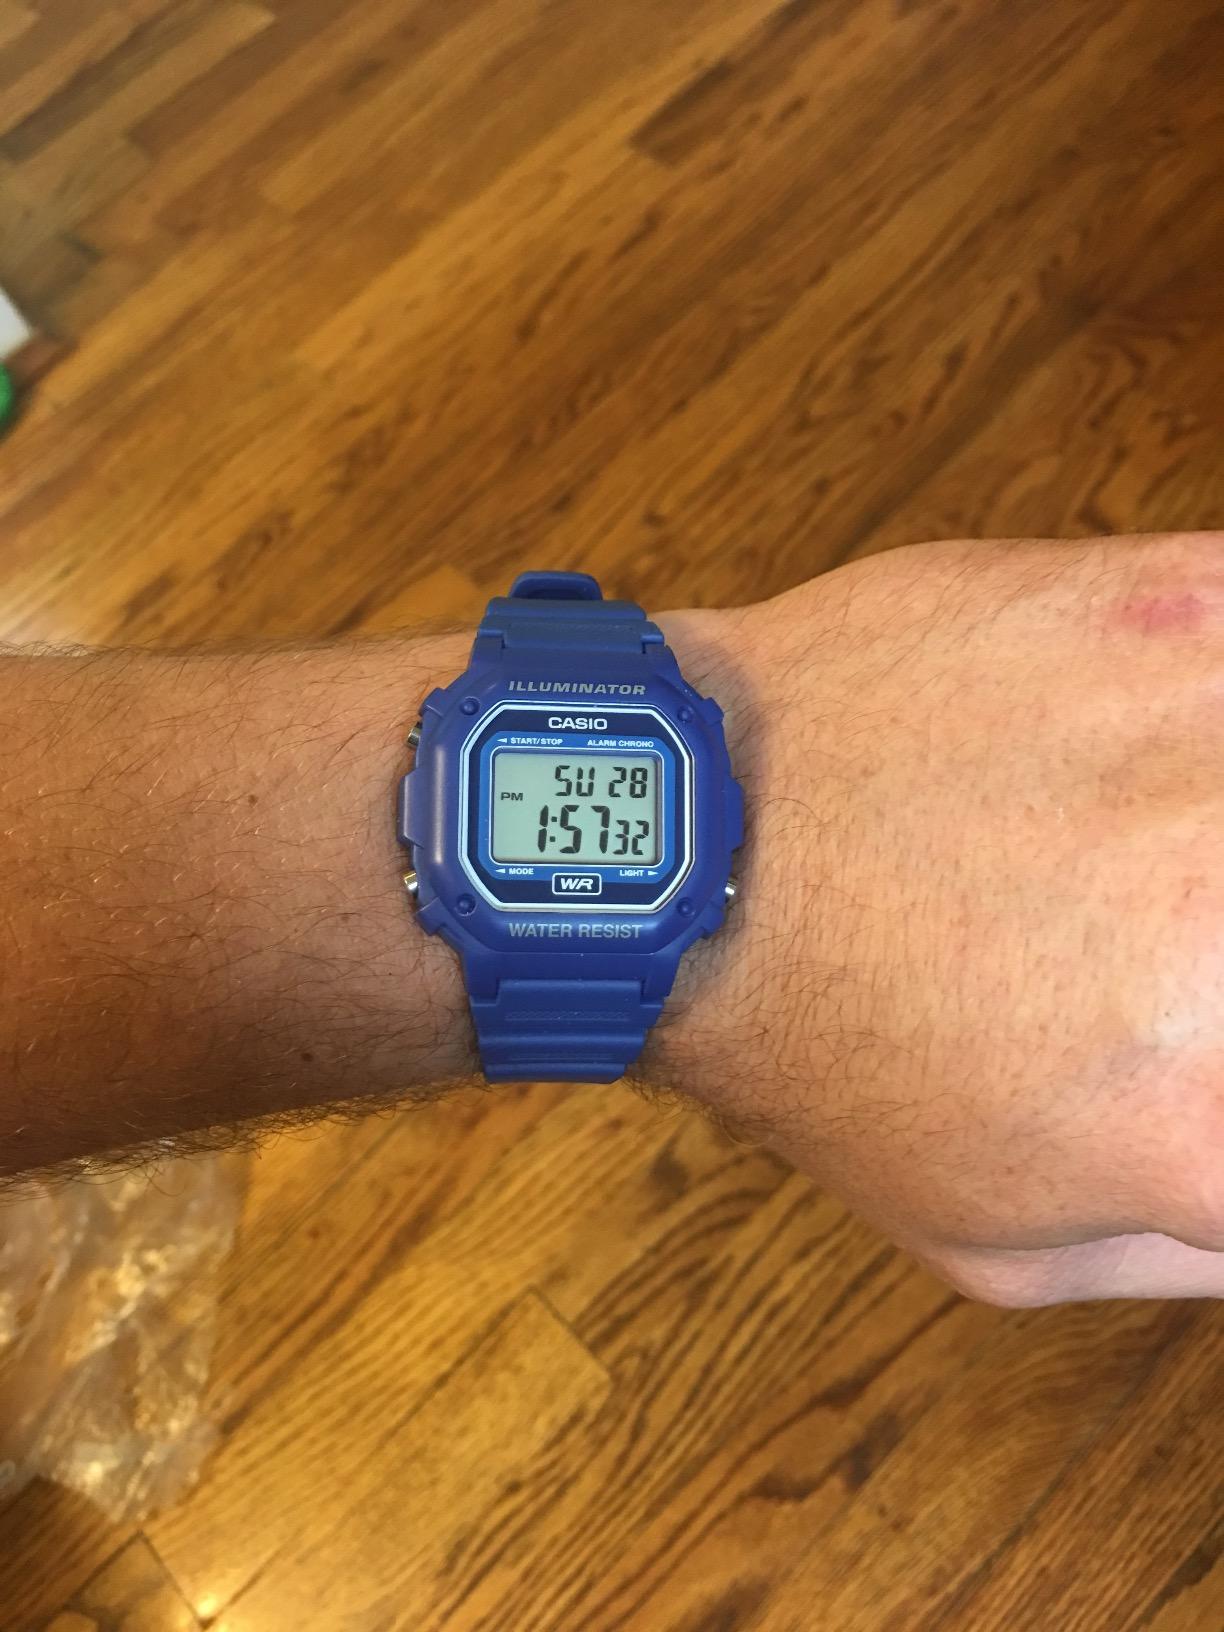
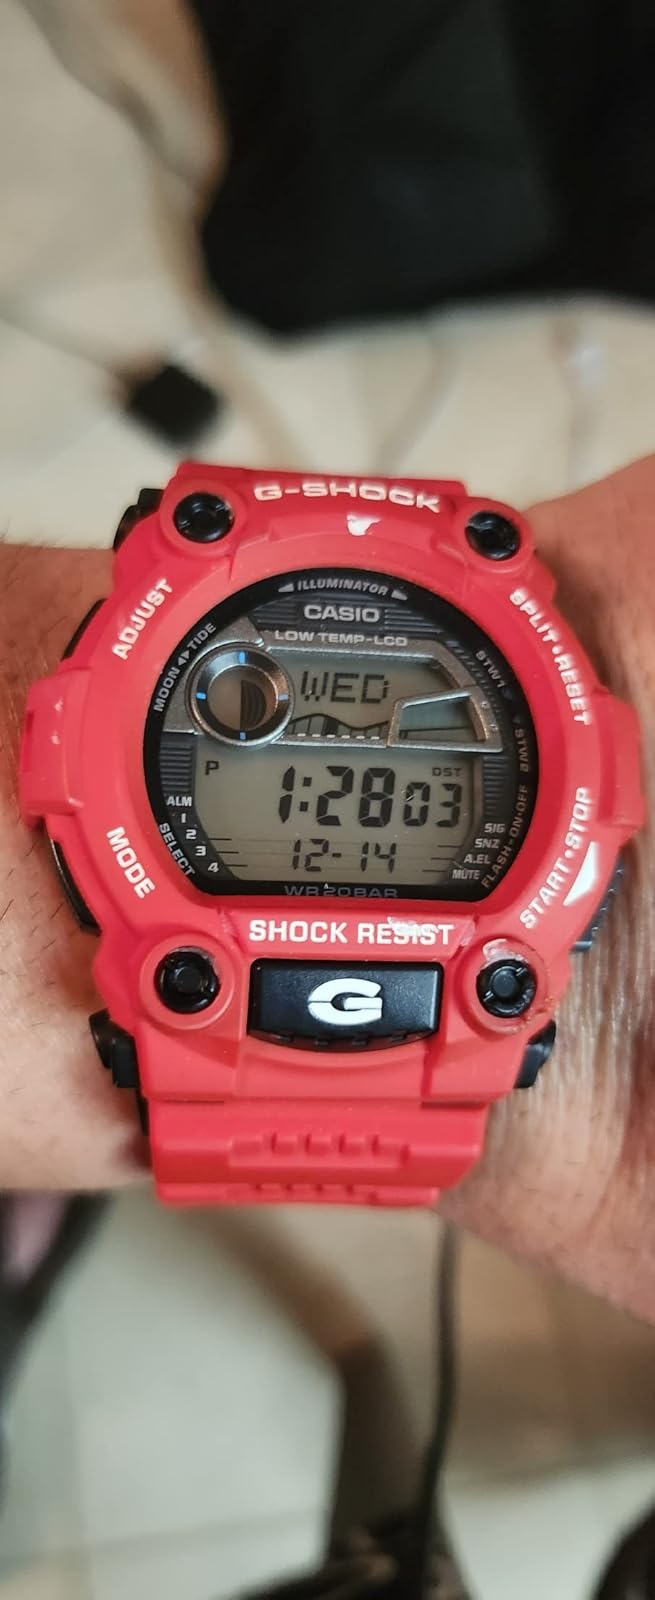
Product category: accessories_watch
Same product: no